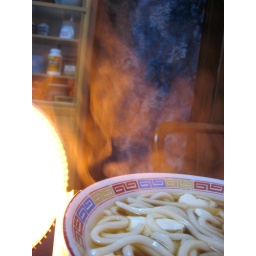
eating dinner in 35 degree kitchen